Phanaeng

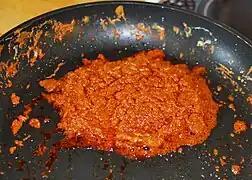
Phanaeng curry paste is fried with coconut cream to make the curry more creamy in taste

The curry paste is made with dried chili peppers, galangal, lemongrass, makrut lime zest, coriander root, coriander seeds, cumin seeds, garlic, shallot, shrimp paste, salt and peanuts. The dish is usually made with meat cut into thin strips, makrut lime leaves, coconut milk, "phanaeng" curry paste, palm sugar and fish sauce. It typically contains thick coconut milk and has very little other liquid added.